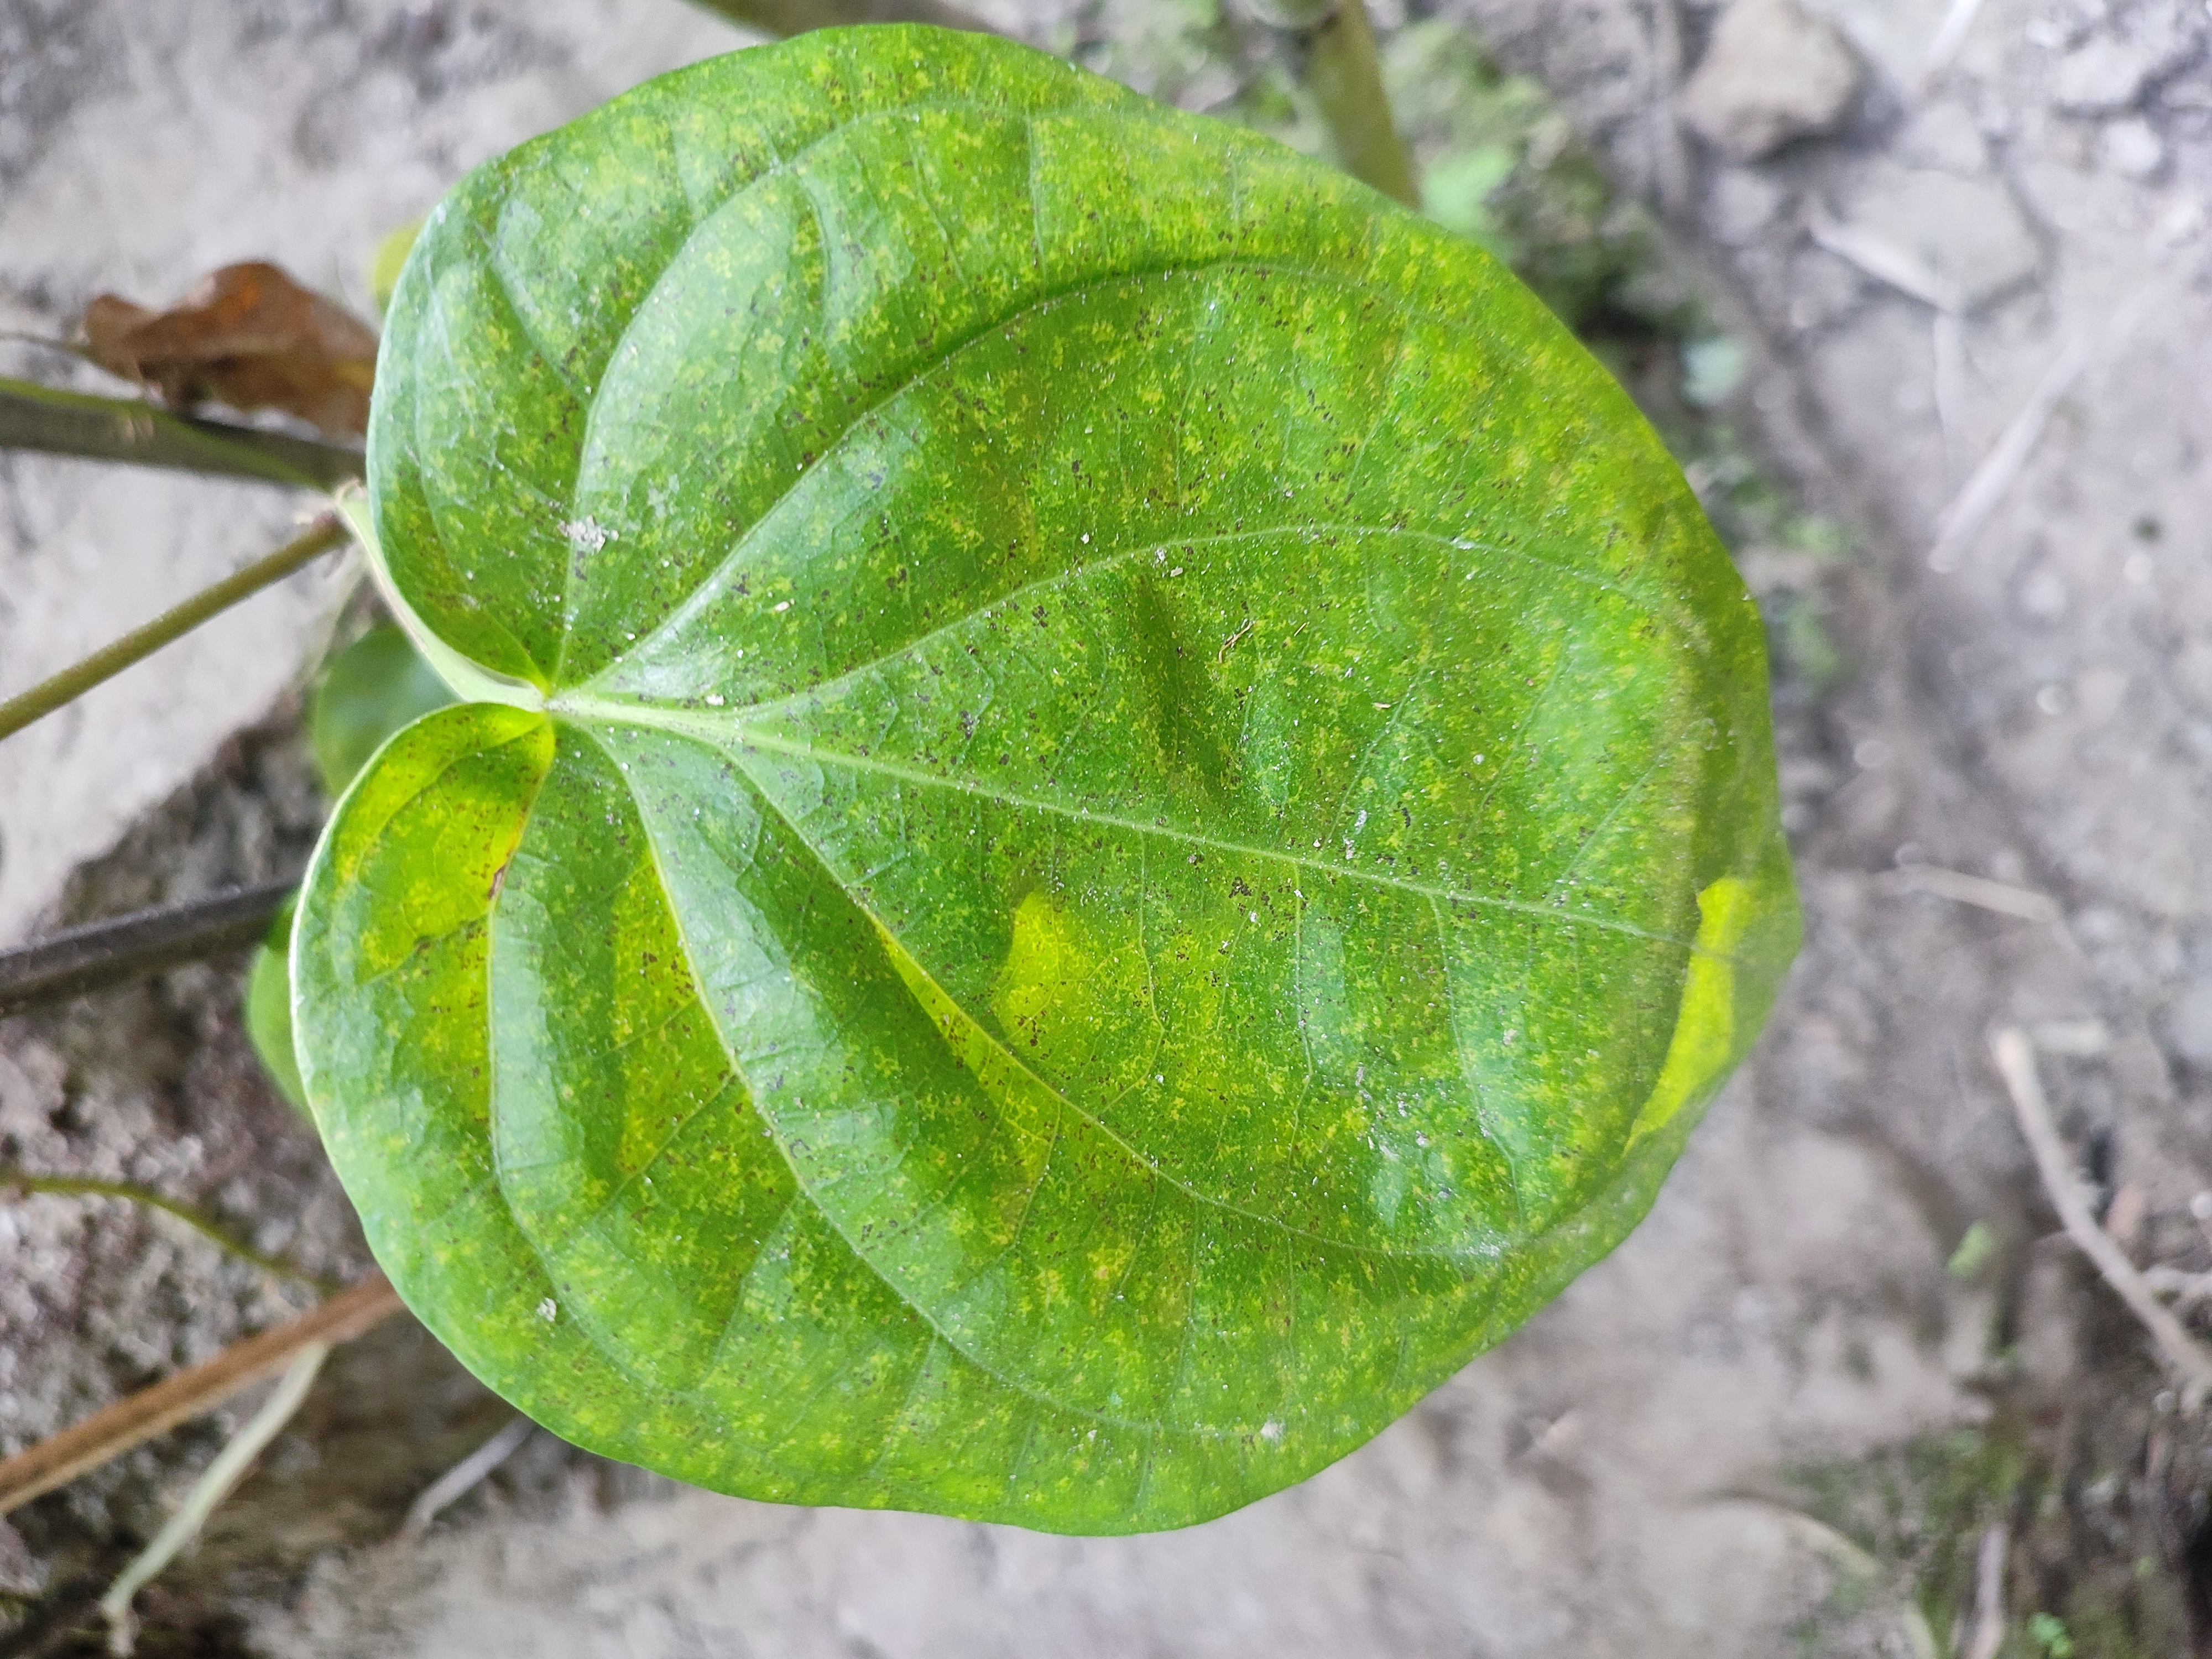
Label: Healthy_Leaf